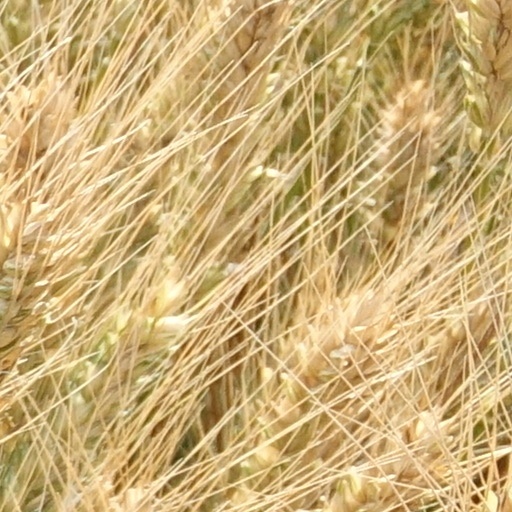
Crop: wheat